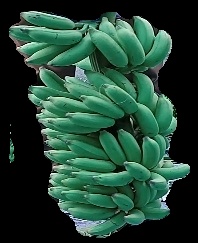
Variety: elakki-bale
Grade: grade1